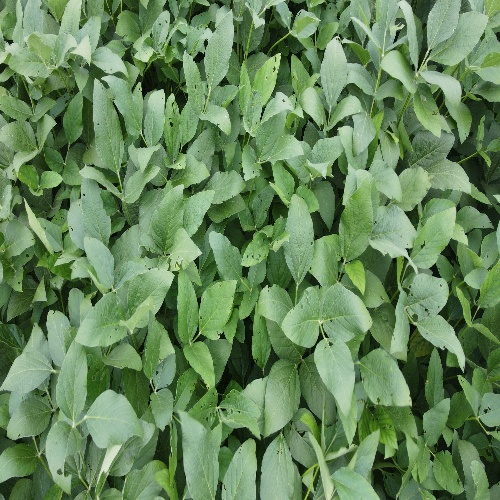
Label: Caterpillar